Slave bracelet

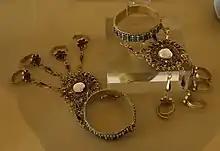
A pair of slave bracelets dating from the 1920s

Slave bracelets are a piece of jewelry associated with several cultures. The term refers to the hand adornment often worn by belly dancers or associated with harem jewelry. The slave bracelet or "hand chain" consists of a bracelet that attaches to a ring via a chain, bejeweled links, or other ornate hand connector along the back of the hand. They have been a popular accessory worn by members of the Gothic subculture as well as those of the BDSM community, specifically dominant–submissive couples as a symbol of ownership between master (BDSM) and slave (BDSM).